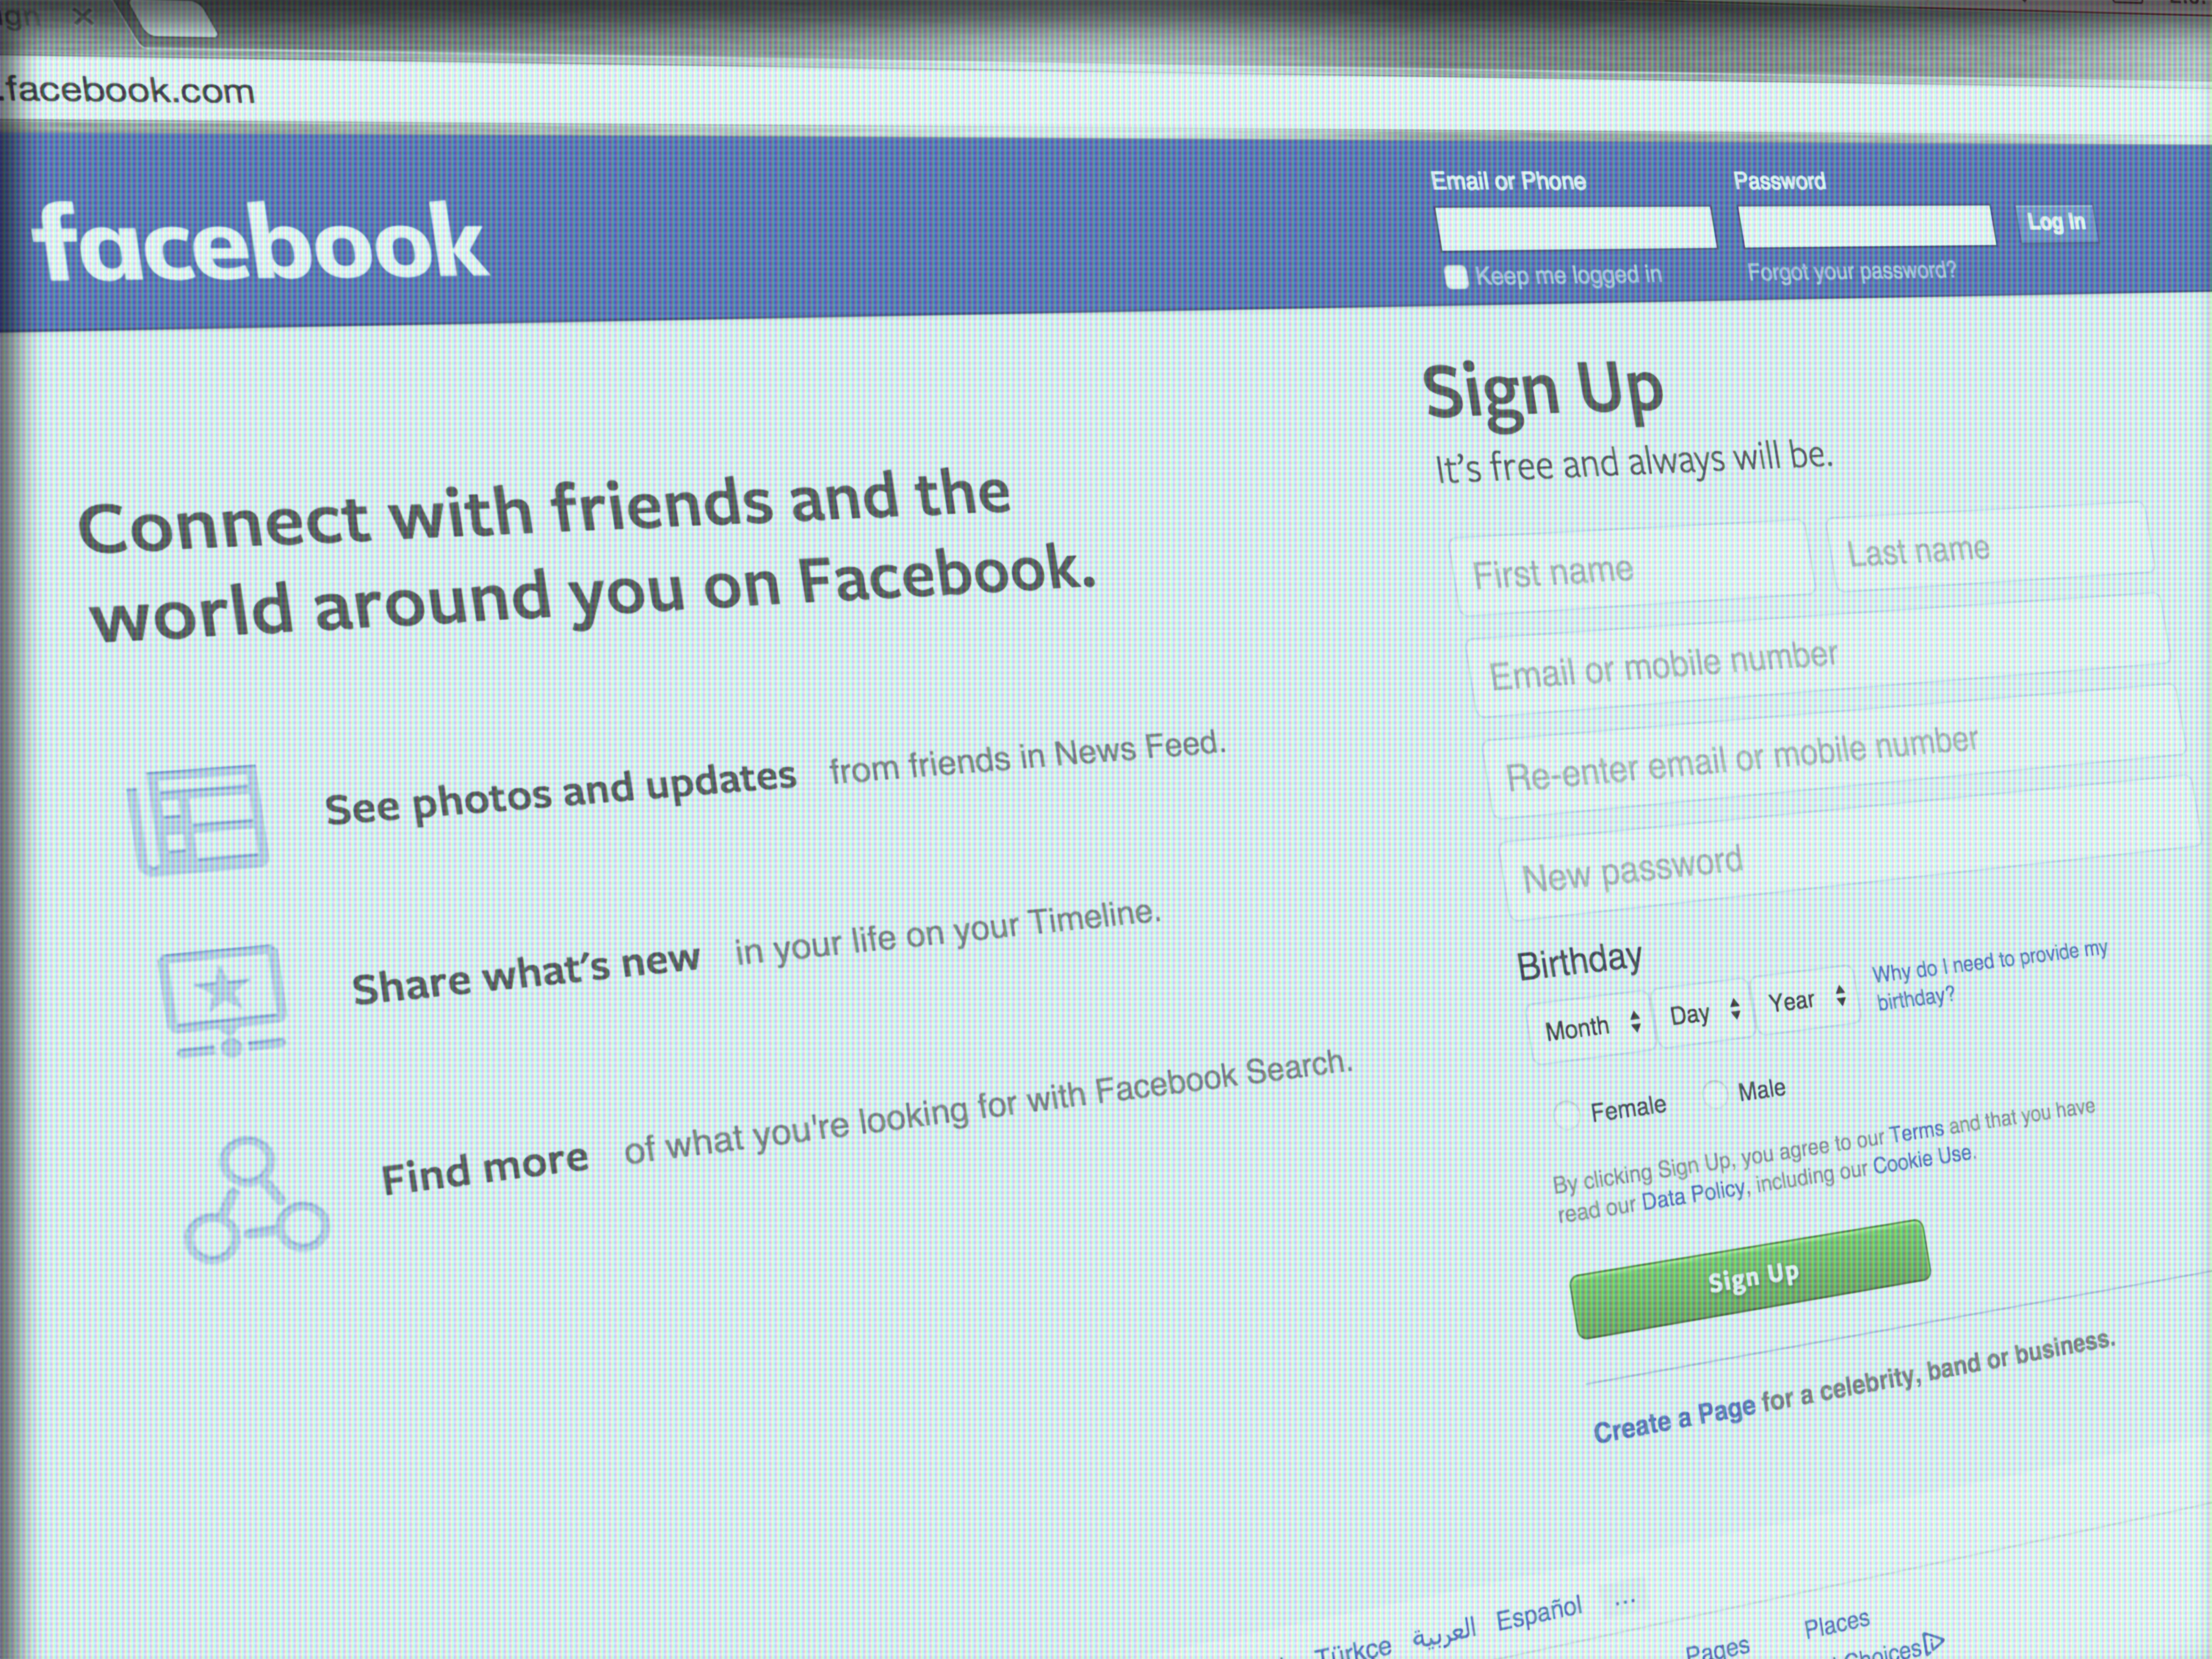
internet, line, social media, brand, font, display, text, diagram, facebook, document, presentation, screenshot, some